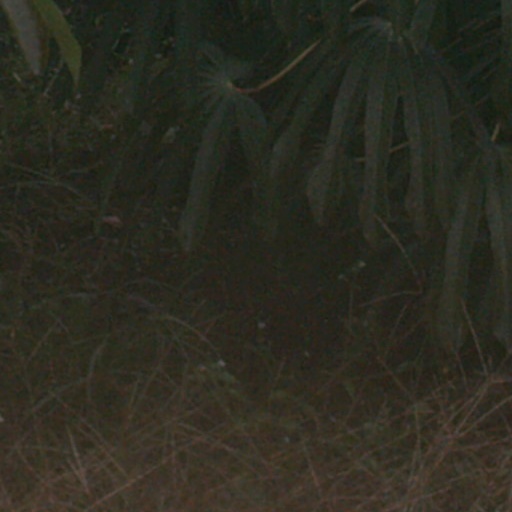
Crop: cassava